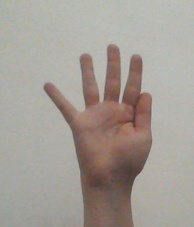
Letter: sheen